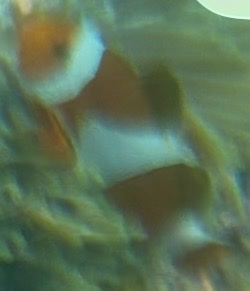
Amphiprion ocellaris (Ocellaris Anemonefish)